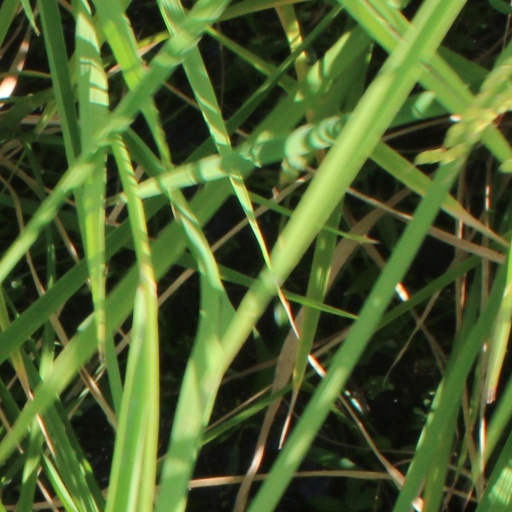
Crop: rice